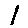
Label: 1